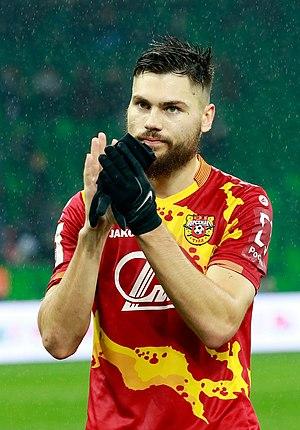
Maksim Aleksandrovitch Beliaïev est un footballeur russe né le 30 septembre 1991 à Oziory. Il évolue au poste de défenseur à l'Arsenal Toula.